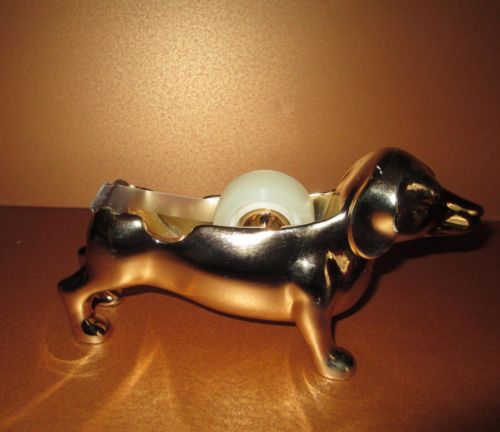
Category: stapler